Roy Chaplin

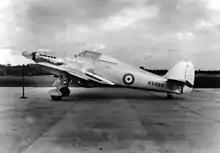
Chaplin's contributions to the design of the Hurricane were rewarded in 1946 with an OBE. Pre-production version at Brooklands, 6 November 1935

By March 1936, test flying of the prototype was completed. The Hawker Board issued instructions planning, jigging, and tooling for the production of one thousand aircraft. The official contract followed three months later. According to Chaplin, "The Hurricane brought down more enemy aircraft in the Battle of Britain than all the Spitfires, Blenheims, Defiants, and ground defences put together."